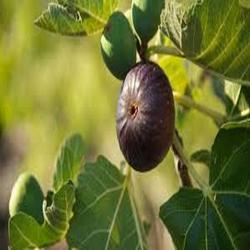
Label: Fig